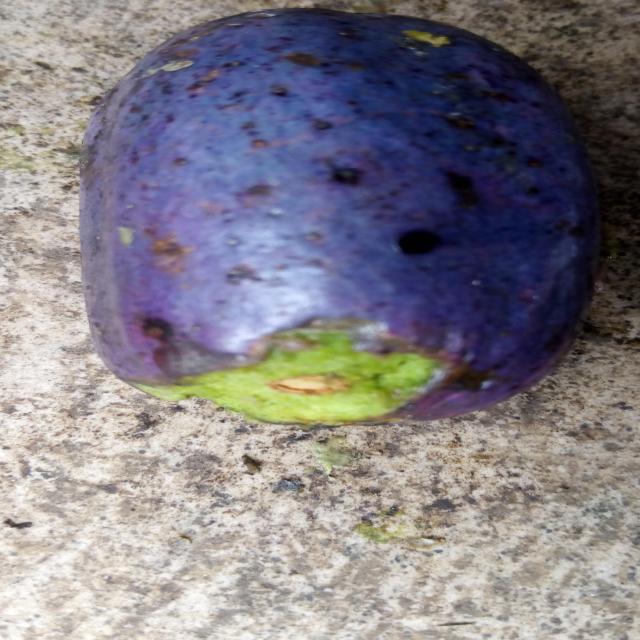
Plum grade: cracked